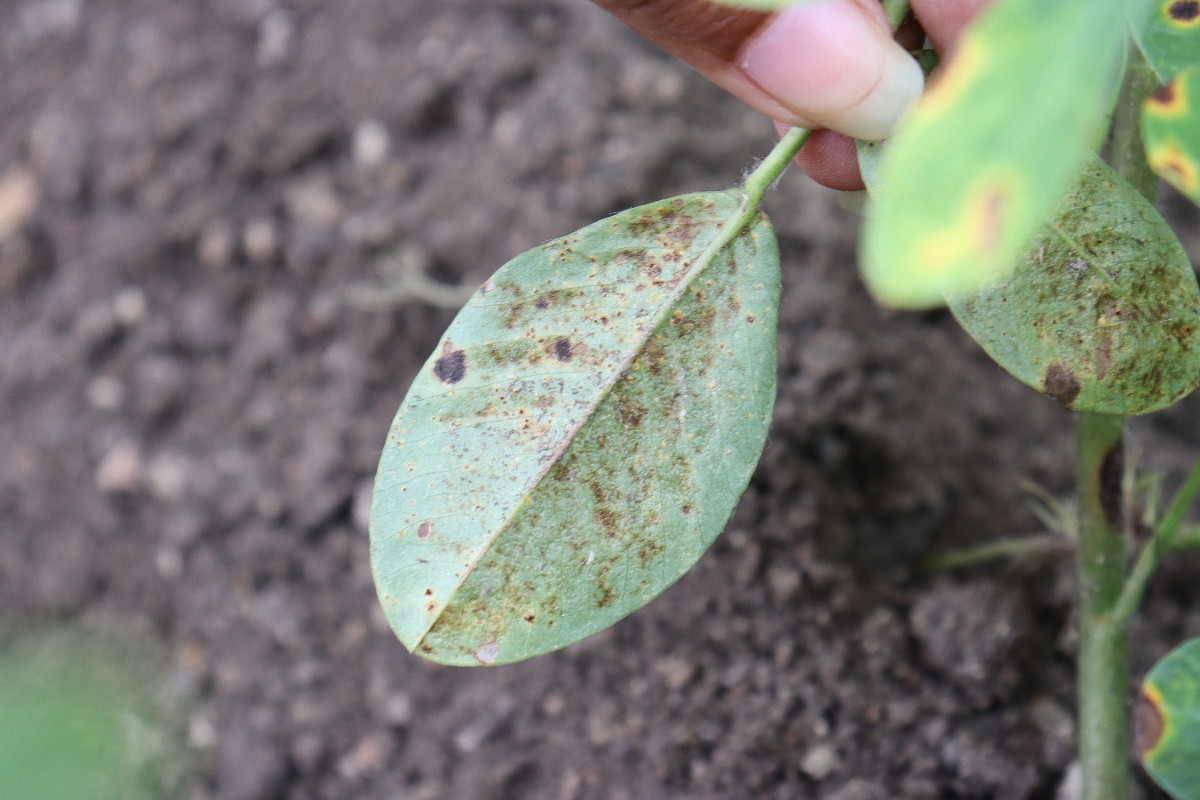
Label: rust